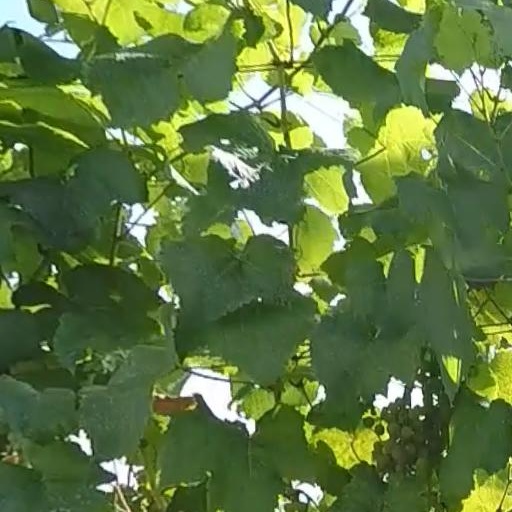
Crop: grape